Answer in natural language. Consider the 3D positions of the objects in the scene and not just the 2D positions in the image. Is the centerpoint of  Window at a higher height than green decagon houseplant? Choose between the following options: yes or no
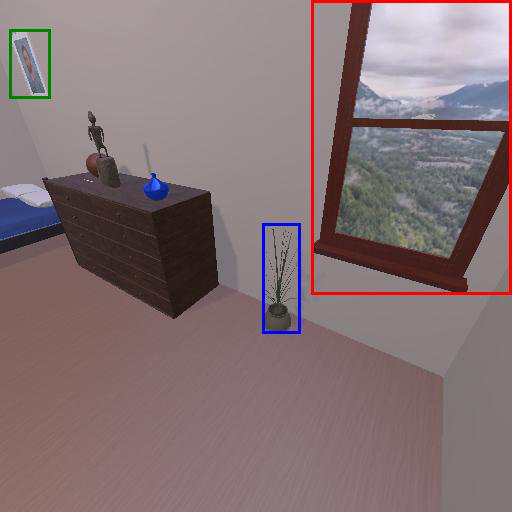
<answer>yes</answer>